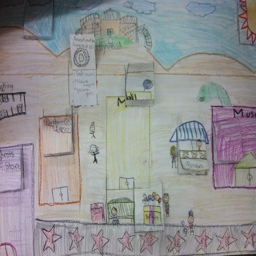
elements in our world ... a little project